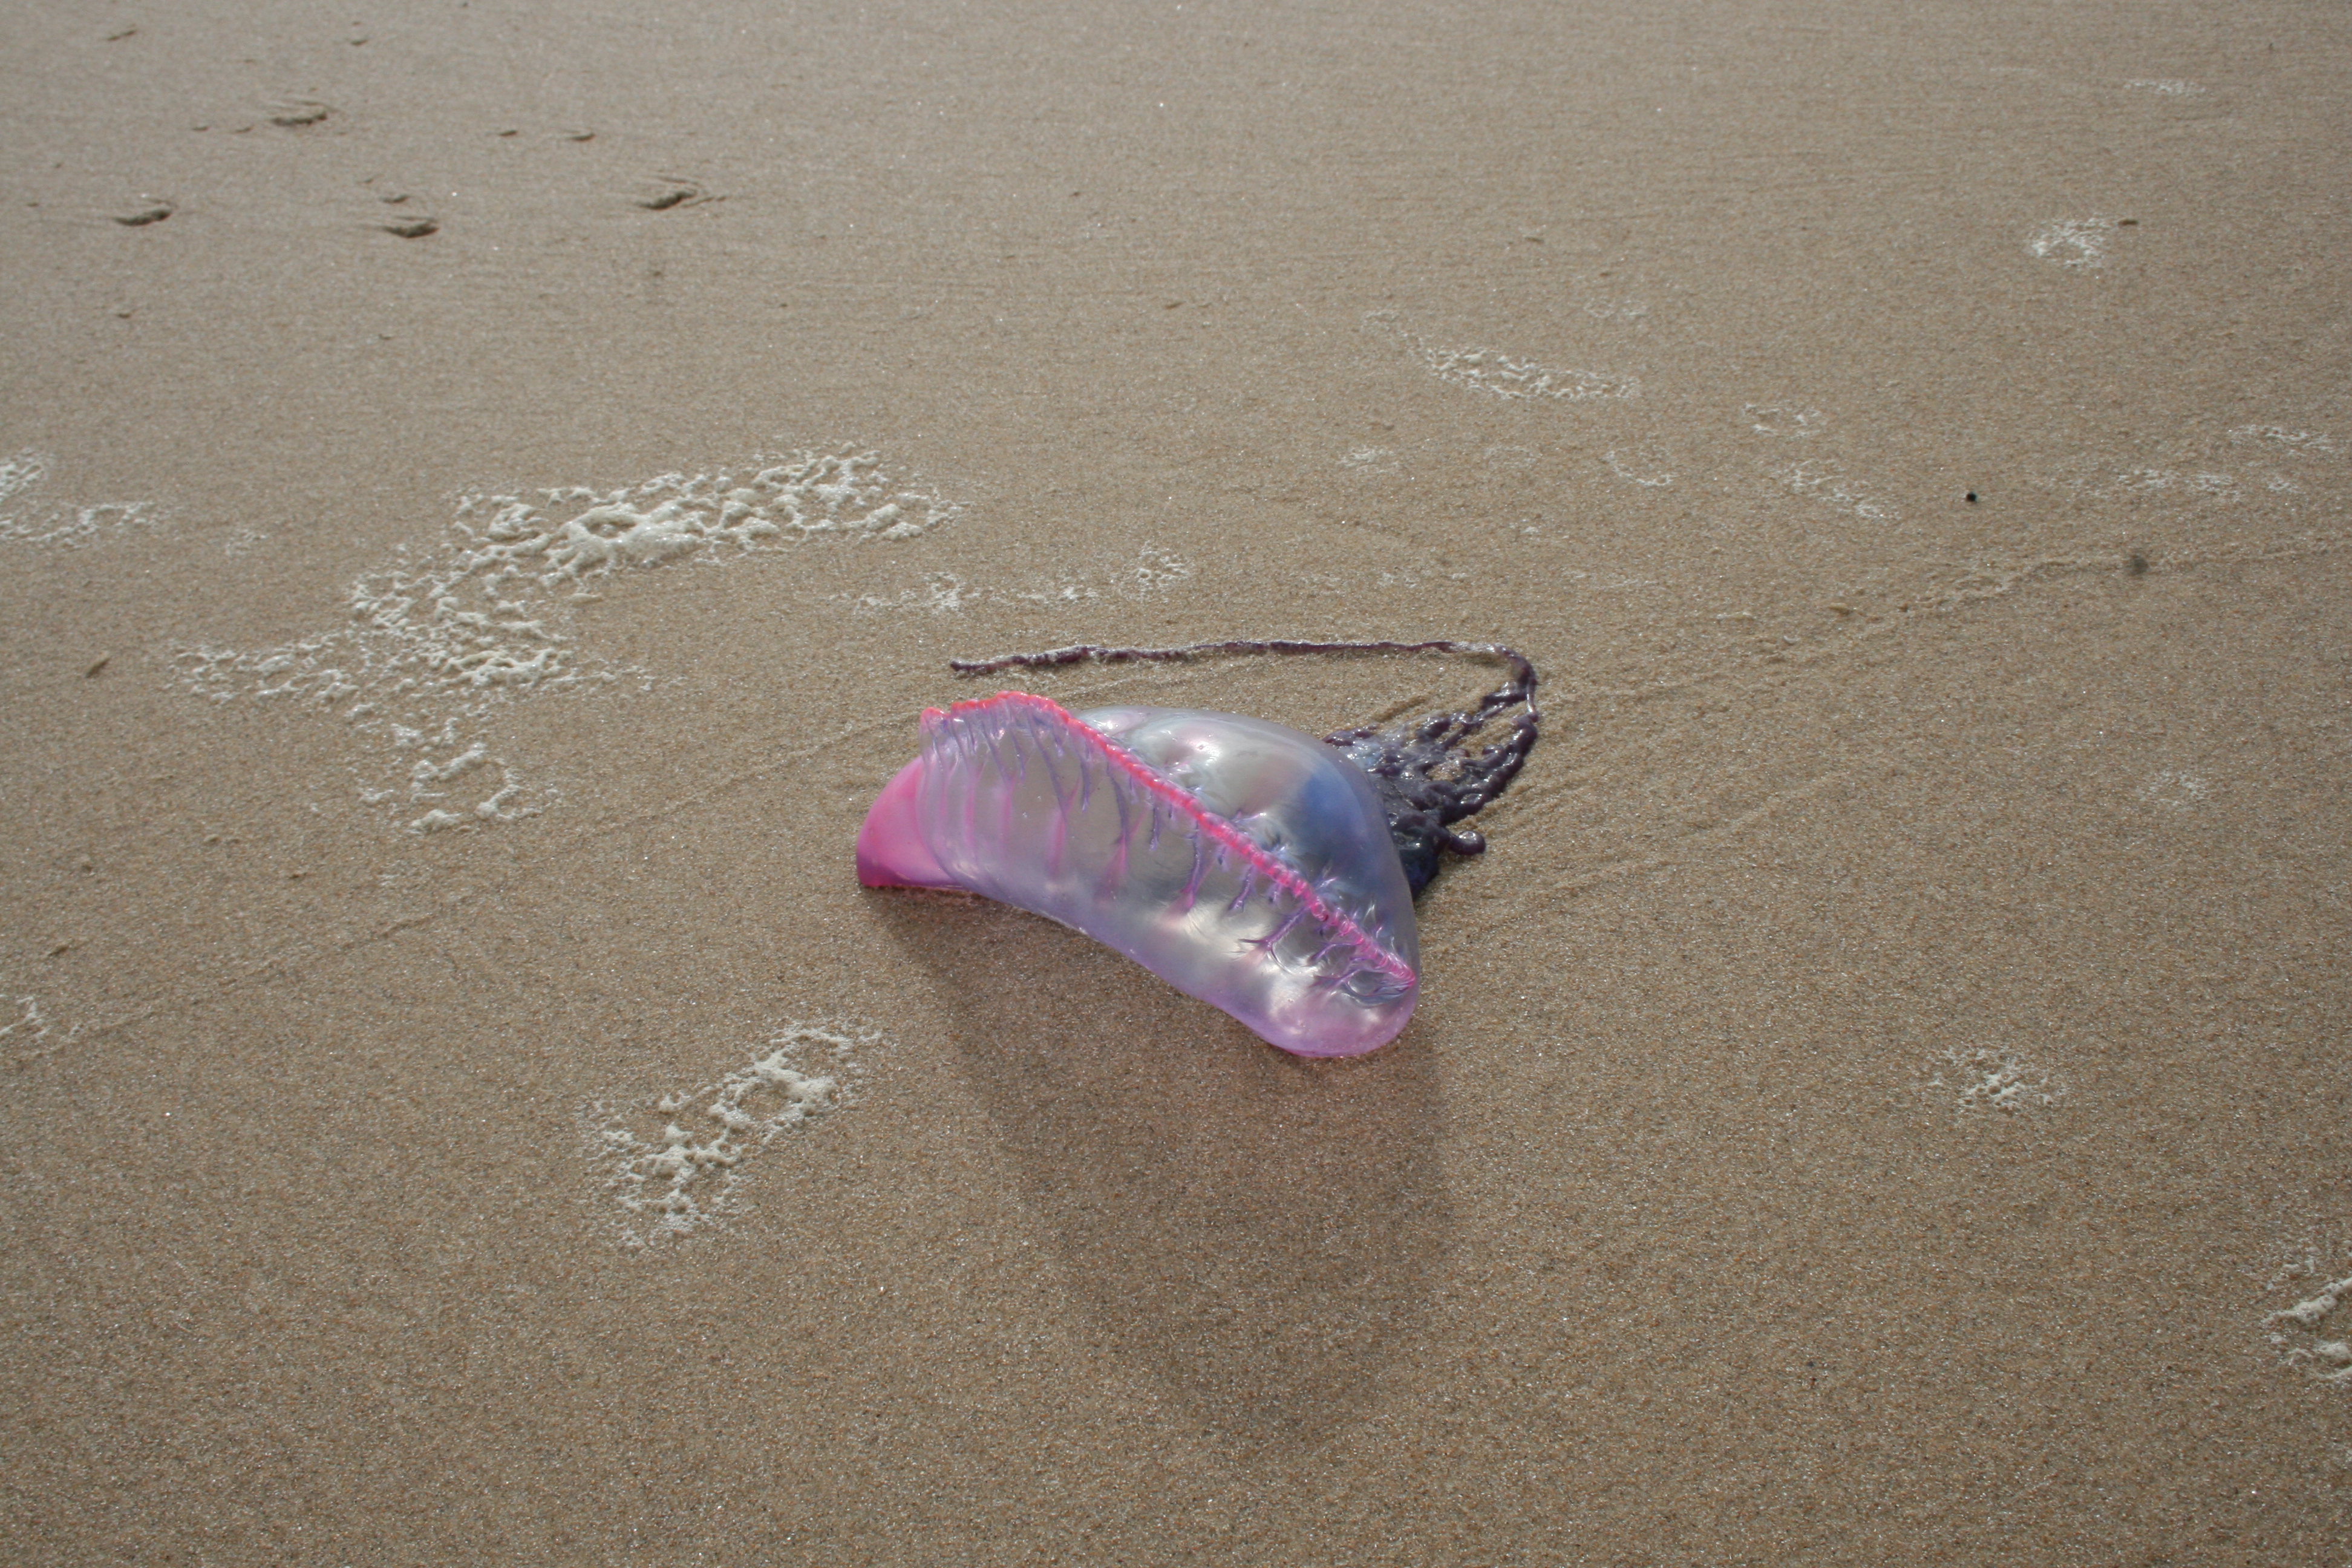
mar, sea, ocean, beach, squid, caravel, jellyfish, pink, sand, water